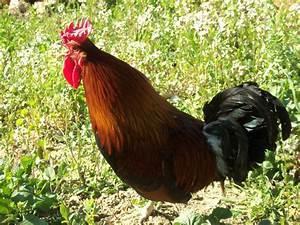
chicken